Gun culture in the United States

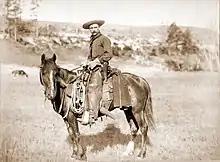
Firearms became readily identifiable symbols of westward expansion.

American attitudes on gun ownership date back to the American Revolutionary War, and also arise from traditions of hunting, militias, and frontier living.